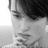
Emotion: sad